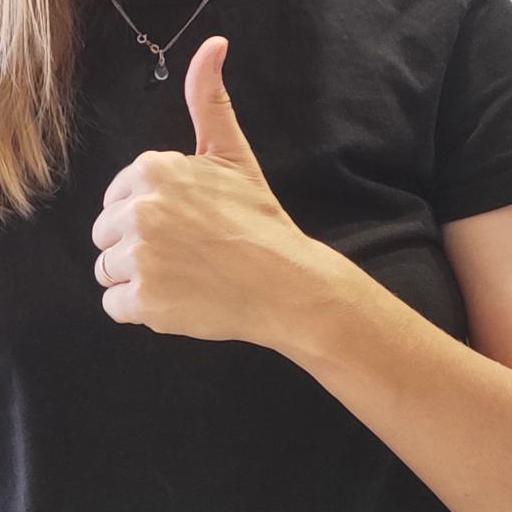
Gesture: like